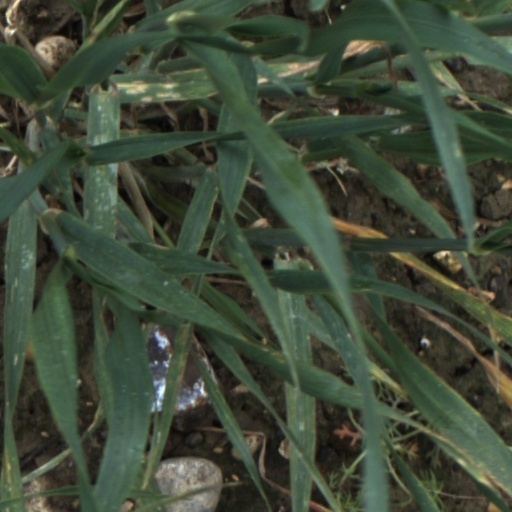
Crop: wheat